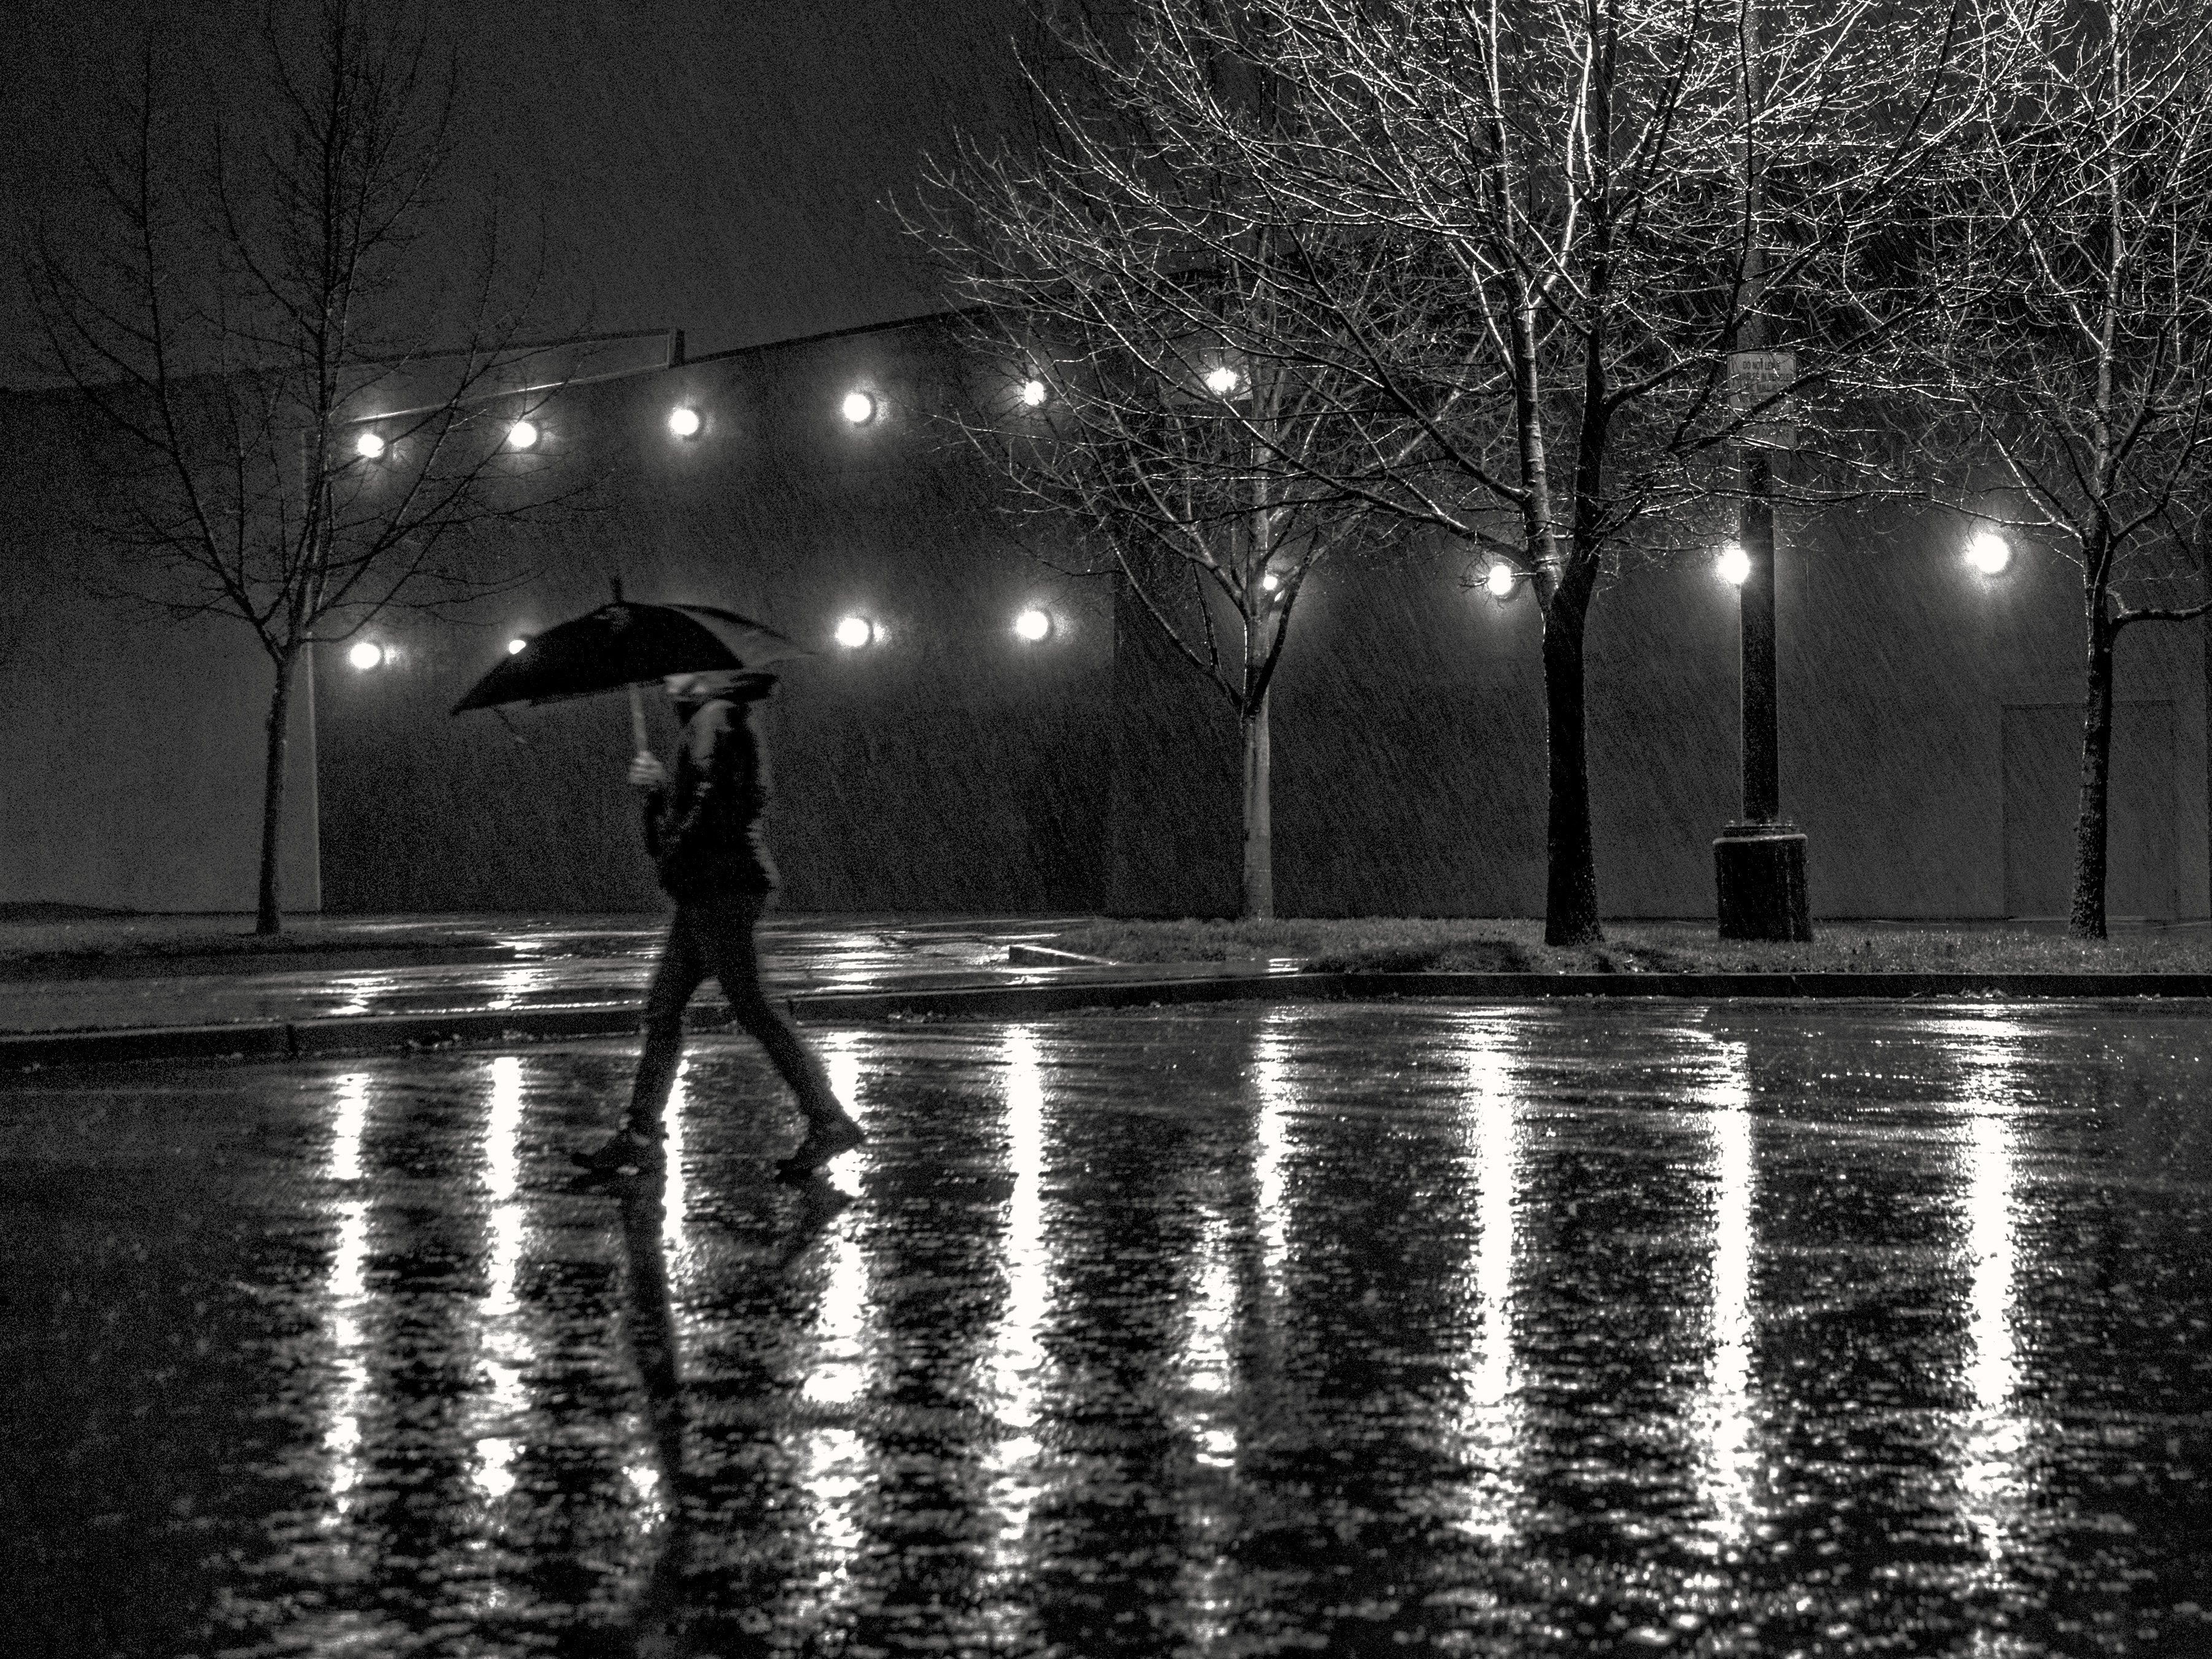
water, light, black and white, woman, street, night, rain, wet, dark, walk, reflection, umbrella, weather, darkness, street light, monochrome, lighting, trees, bw, lights, parkinglot, stormy, lamps, noir, nb, amble, sacramento, carpark, baretrees, northerncalifornia, stride, monochrome photography